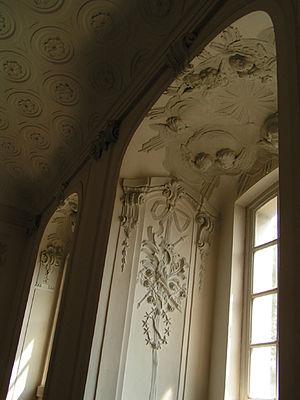
Palais de Charles de Lorraine à Bruxelles, Chapelle palatine, détail des stucs. Vers 1760.
Le palais de Charles de Lorraine est un des seuls palais princiers qui témoigne à Bruxelles du siècle des Lumières. Réaménagé et agrandi par le gouverneur Charles-Alexandre de Lorraine, il est situé au sein du quartier de la Cour, un rien en contrebas de la place Royale.
L'église protestante de Bruxelles-Musée, Chapelle royale, est la plus ancienne paroisse protestante de Bruxelles, située 2 rue du Musée, sur le Mont des Arts. De tendance protestante libérale, elle appartient à l'Église protestante unie de Belgique.